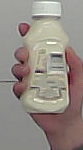
Product: heinz_mayo